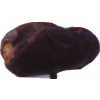
Label: dates